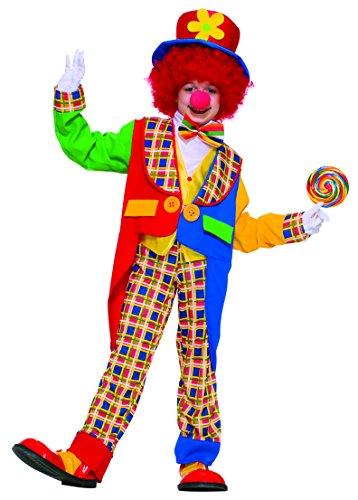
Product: Clown on the Town Child Costume (XL)
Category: Clothing, Shoes & Jewelry | Costumes & Accessories | Kids & Baby | Boys | Costumes
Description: Colorful costume has jacket with attached shirt front, hat, bow tie, and pants.
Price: $27.99